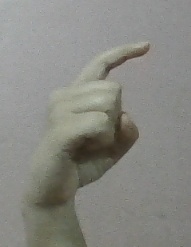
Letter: ra